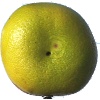
Label: Pomelo Sweetie 1